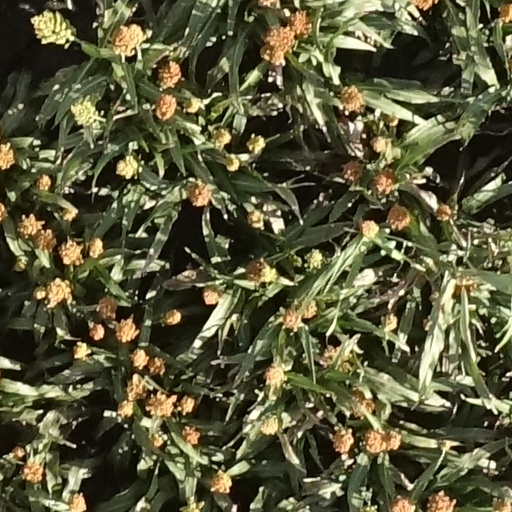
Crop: sorghum